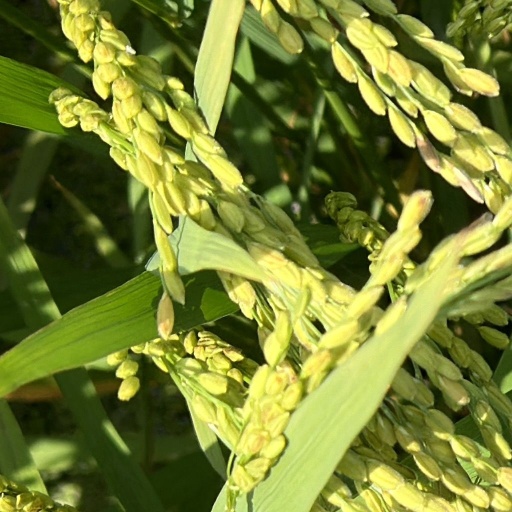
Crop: rice